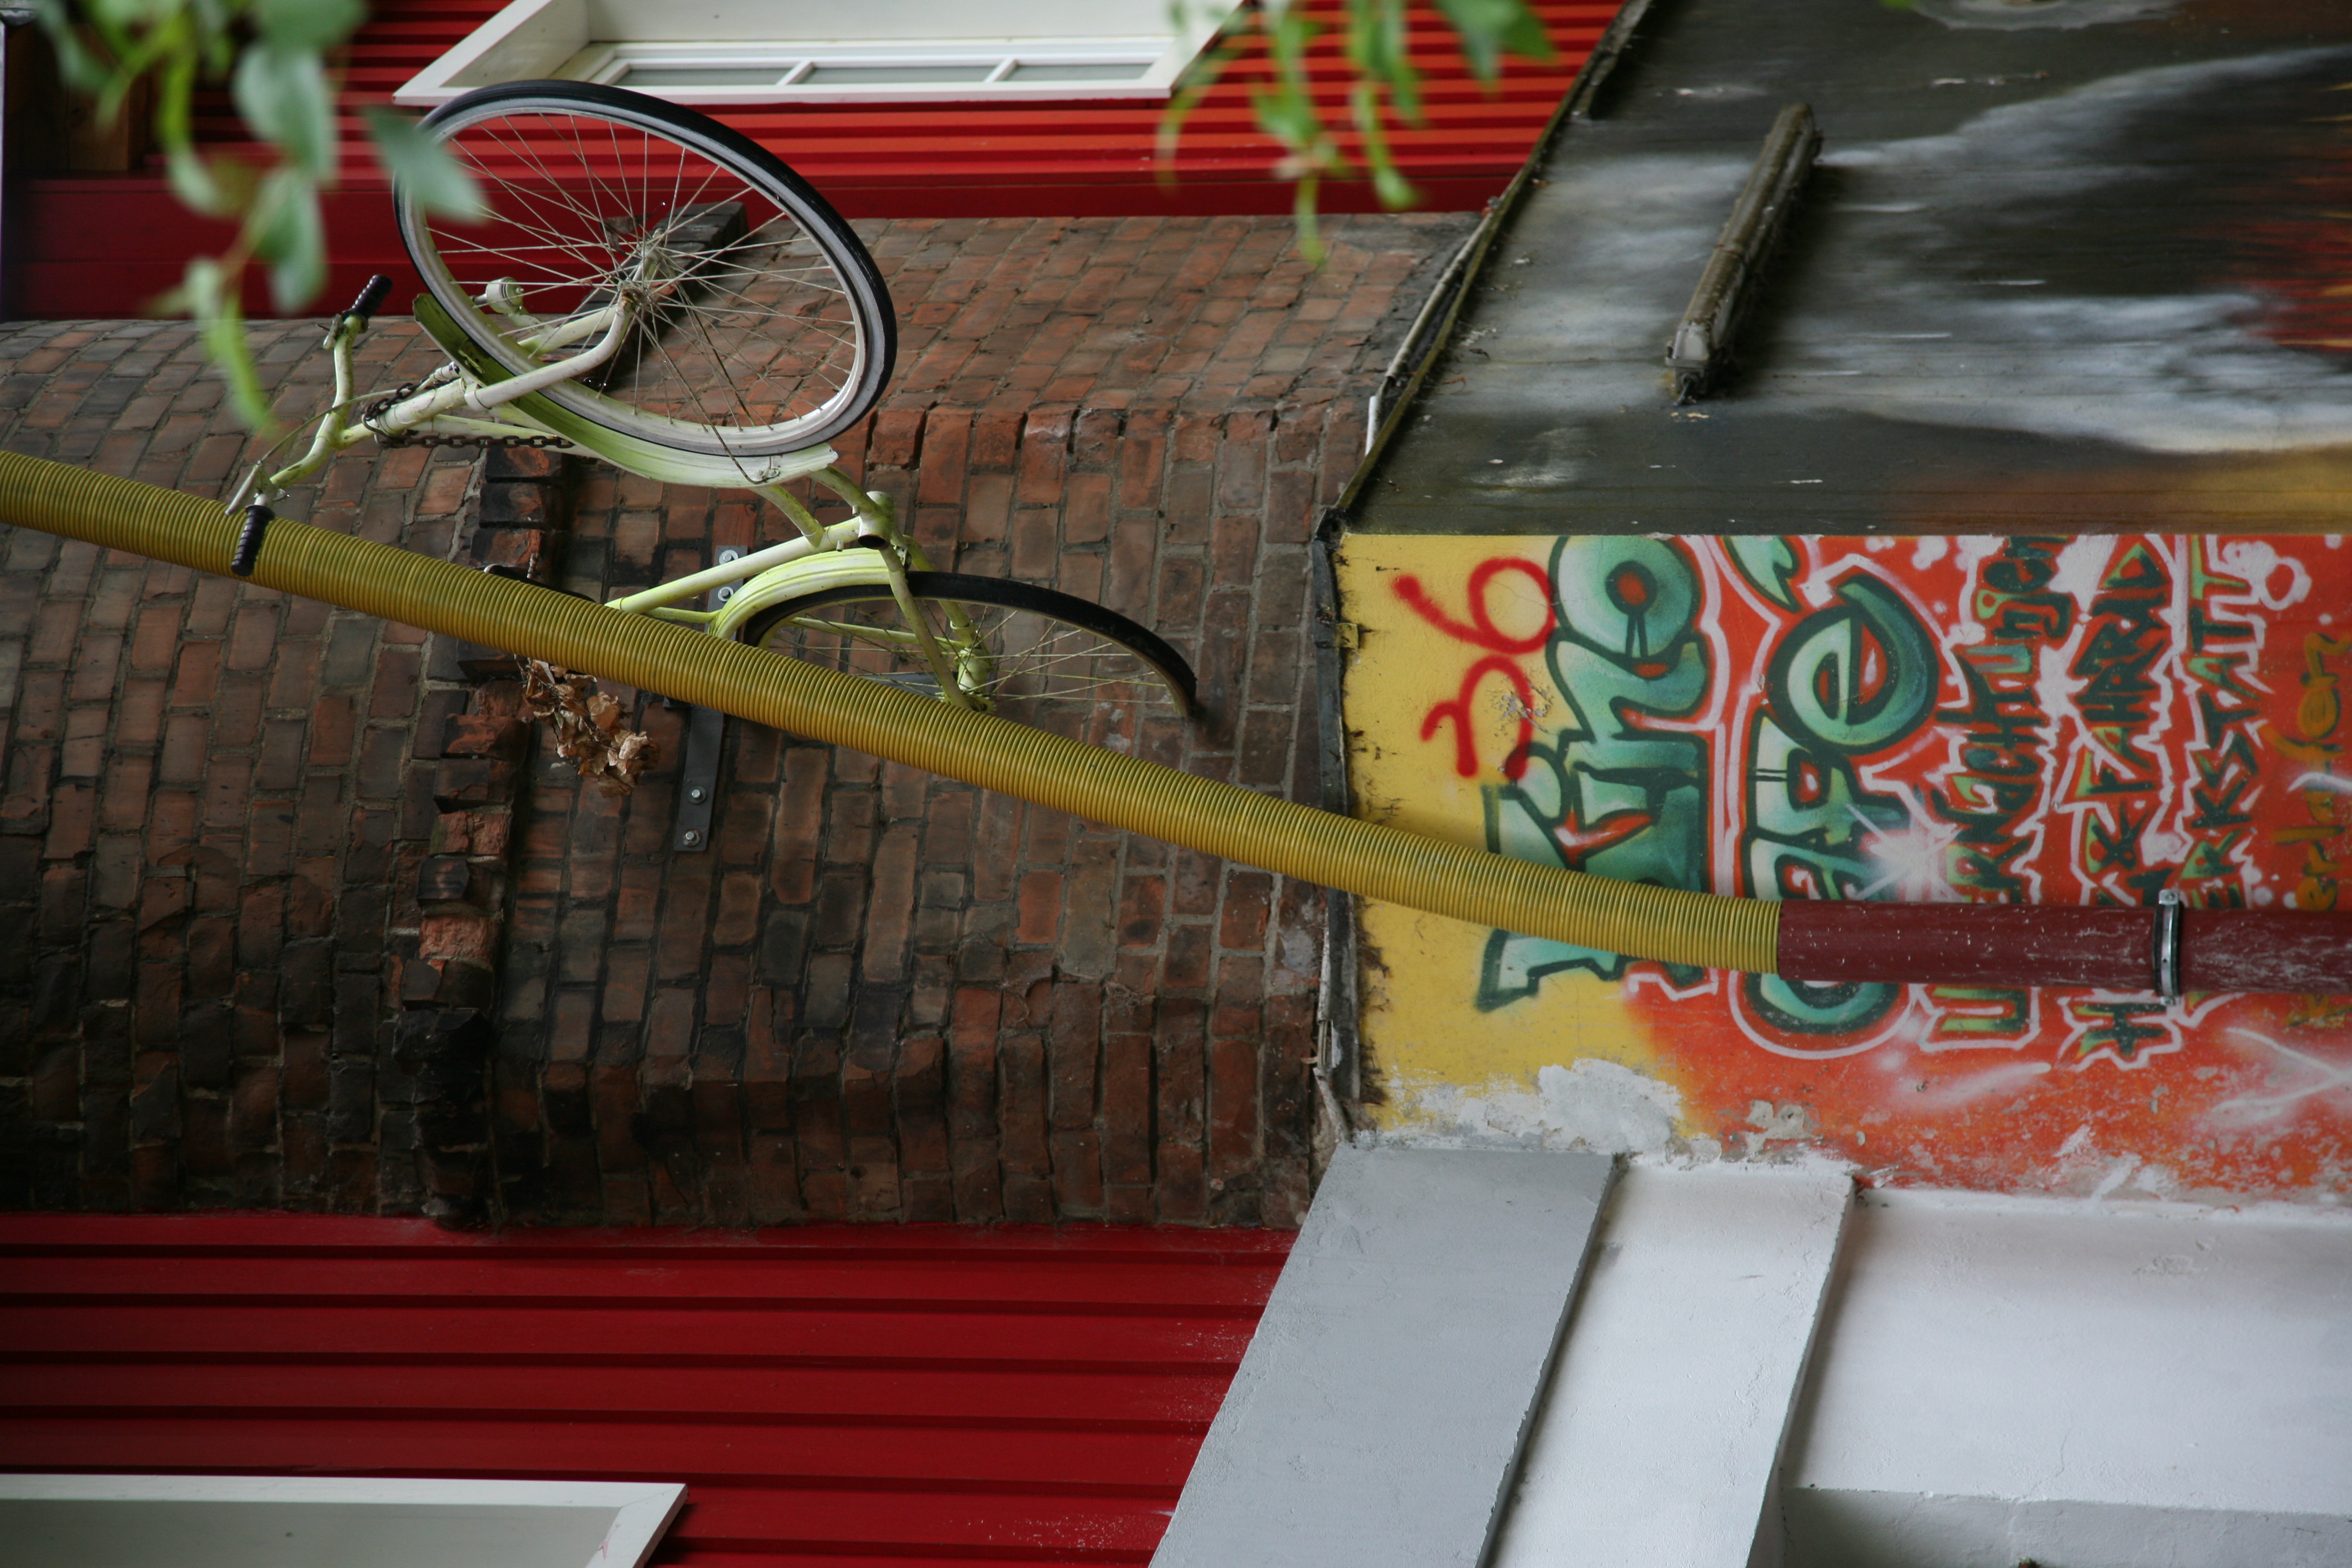
street, bike, wall, red, color, graffiti, art, tag, velo, germany, deutschland, allemagne, berlin, hostel, fahrrad, kreuzberg, regenbogen, regenbogenfabrik, kinocafe, urban area